Jaakko Suolahti

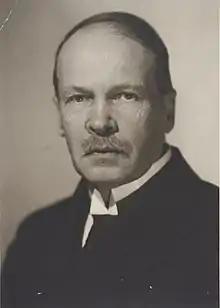
Gunnar Suolahti, father of Jaakko, Professor in Nordic, Scandinavian and Finnish History

Suolahti worked from 1947 to 1956 in the National Archives of Finland while he worked on his disputation in History which was finished in 1955 at the University of Helsingfors. He was appointed Professor of History in 1960 and would remain as such until his retirement in 1981. During the period 1962 to 1965 he was the director of the "Institutum Romanum Finlandiae" (located in Villa Lante al Gianicolo in Rome), the Finnish Institute in Rome.